Queen Victoria

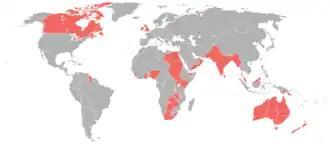
Extent of the British Empire in 1898

In March 1861, Victoria's mother died, with Victoria at her side. Through reading her mother's papers, Victoria discovered that her mother had loved her deeply; she was heart-broken, and blamed Conroy and Lehzen for "wickedly" estranging her from her mother. To relieve his wife during her intense and deep grief, Albert took on most of her duties, despite being ill himself with chronic stomach trouble. In August, Victoria and Albert visited their son, Albert Edward, Prince of Wales, who was attending army manoeuvres near Dublin, and spent a few days holidaying in Killarney. In November, Albert was made aware of gossip that his son had slept with an actress in Ireland. Appalled, he travelled to Cambridge, where his son was studying, to confront him.